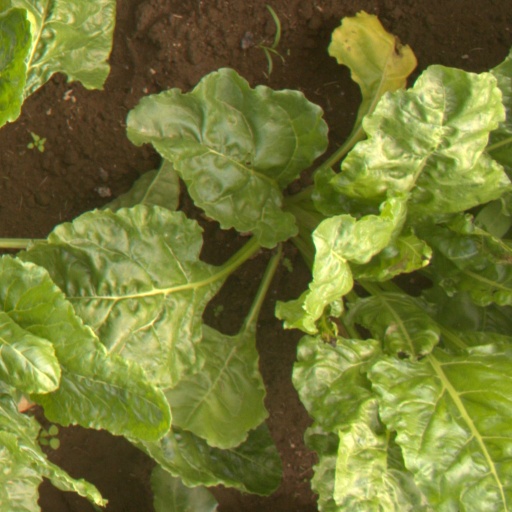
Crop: sugar beet